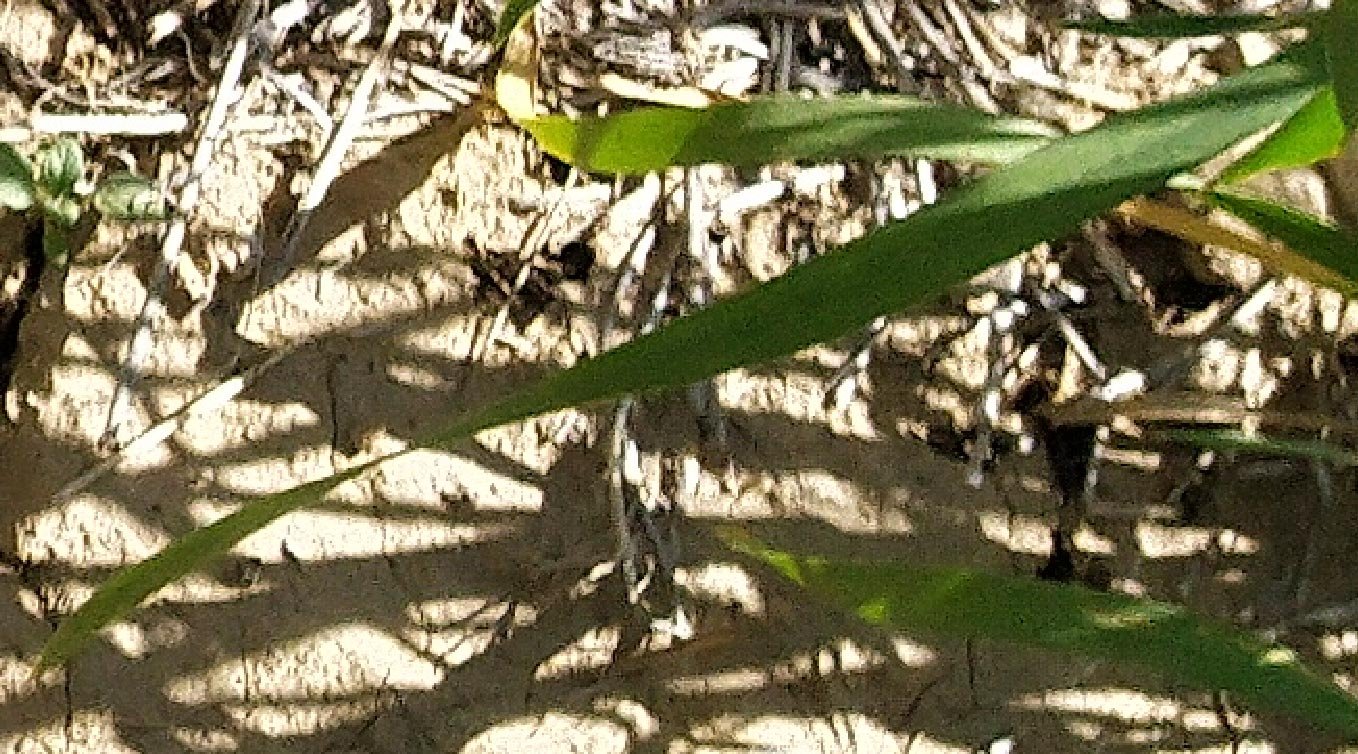
Label: Wheat___Healthy